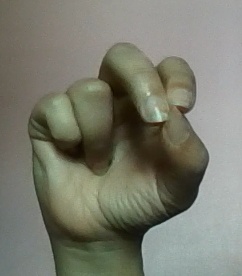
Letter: gaaf